Jefferson Intriago

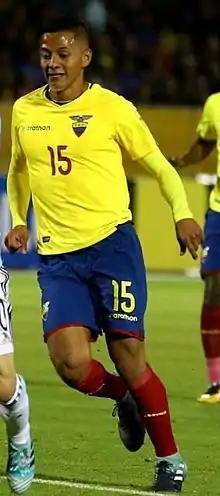
Intriago with Ecuador in 2017

Jefferson Alfredo Intriago Mendoza (born 4 June 1996) is an Ecuadorian professional footballer who plays for Liga MX club Mazatlán.